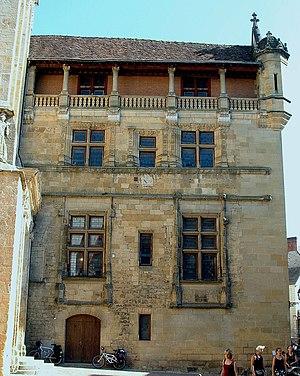
Sarlat-la-Canéda - Ancien palais épiscopal
Ce tableau présente la liste de tous les monuments historiques classés ou inscrits dans la ville de Sarlat-la-Canéda, Dordogne, en France.
Cet article recense les monuments historiques français classés en 1904.